Cornell literary societies

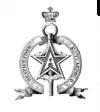
"The Adelphi"

Adelphi was a secret literary society founded on January 16, 1870 and noted for bringing George Francis Train to Ithaca, New York, for a presentation. It was active from 1870 to 1877 with members that included the banker Joseph C. Hendrix and historian Emilius O. Randall.